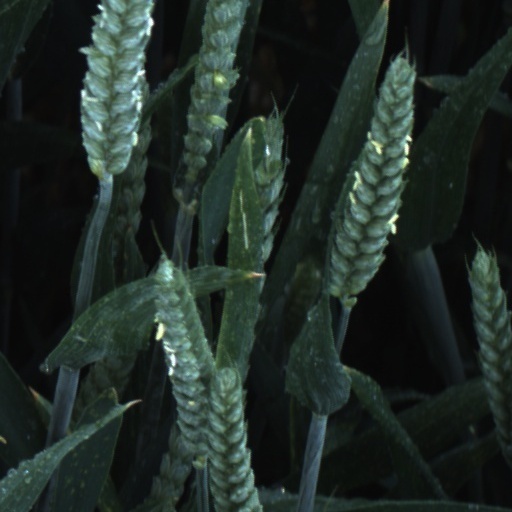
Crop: wheat